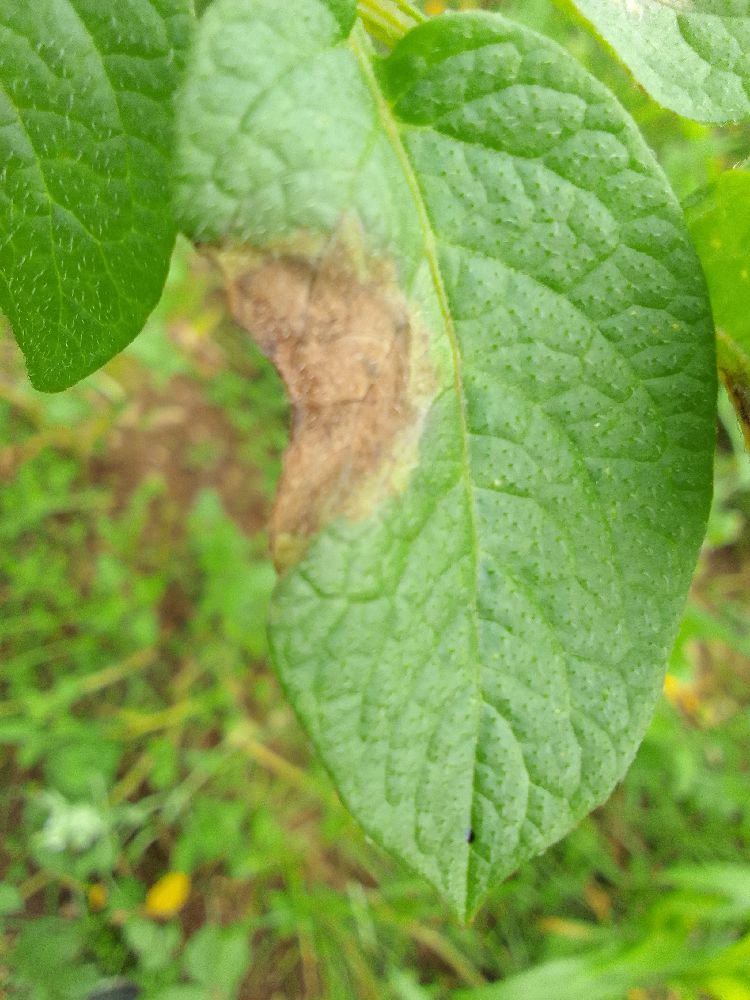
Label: Late blight